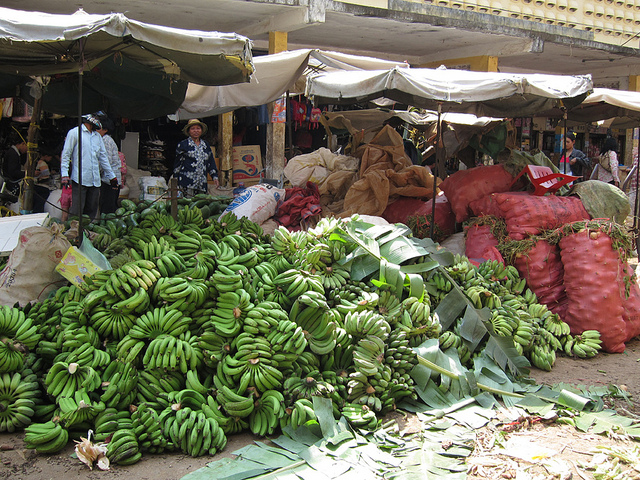
user: Given an image and a question. Answer the question in a short answer. Question: Why are the bananas sitting under the sun? Short Answer:
assistant: to ripen